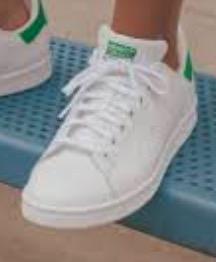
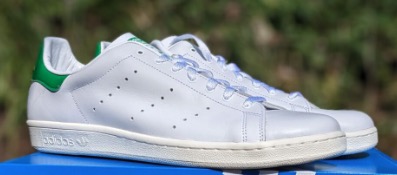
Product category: misc
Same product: yes